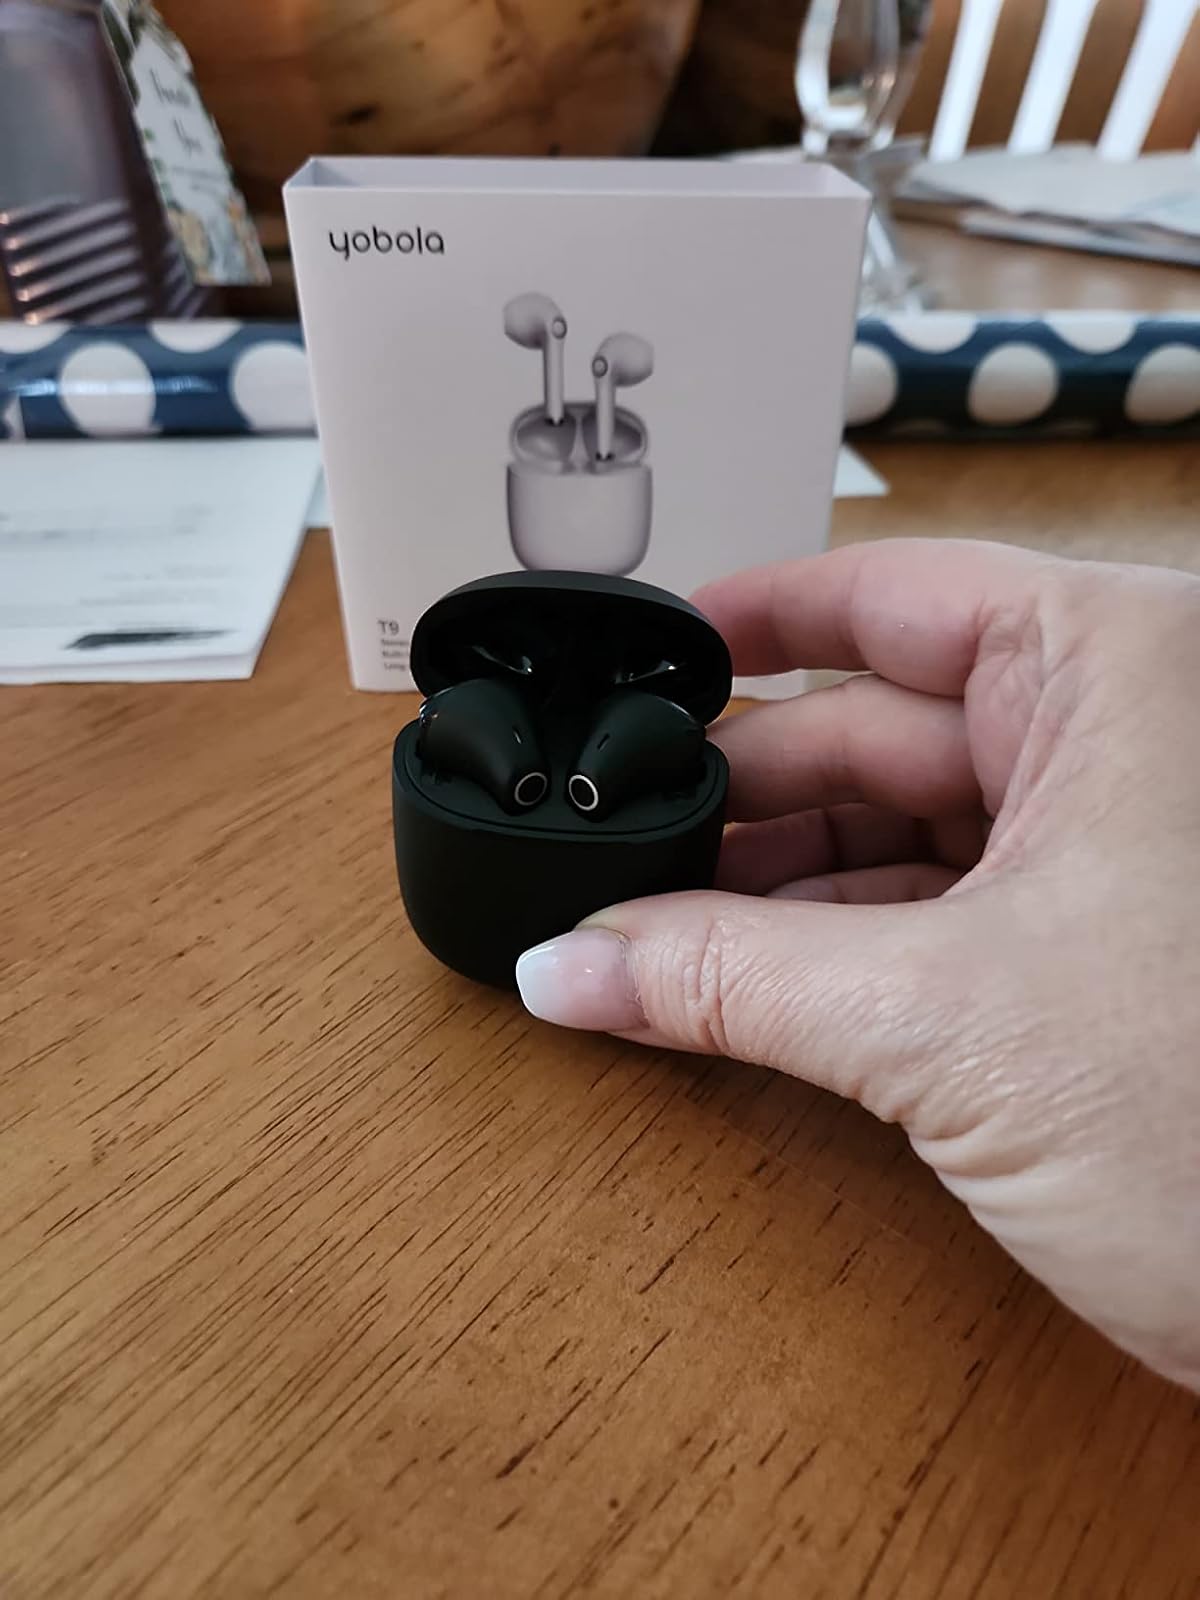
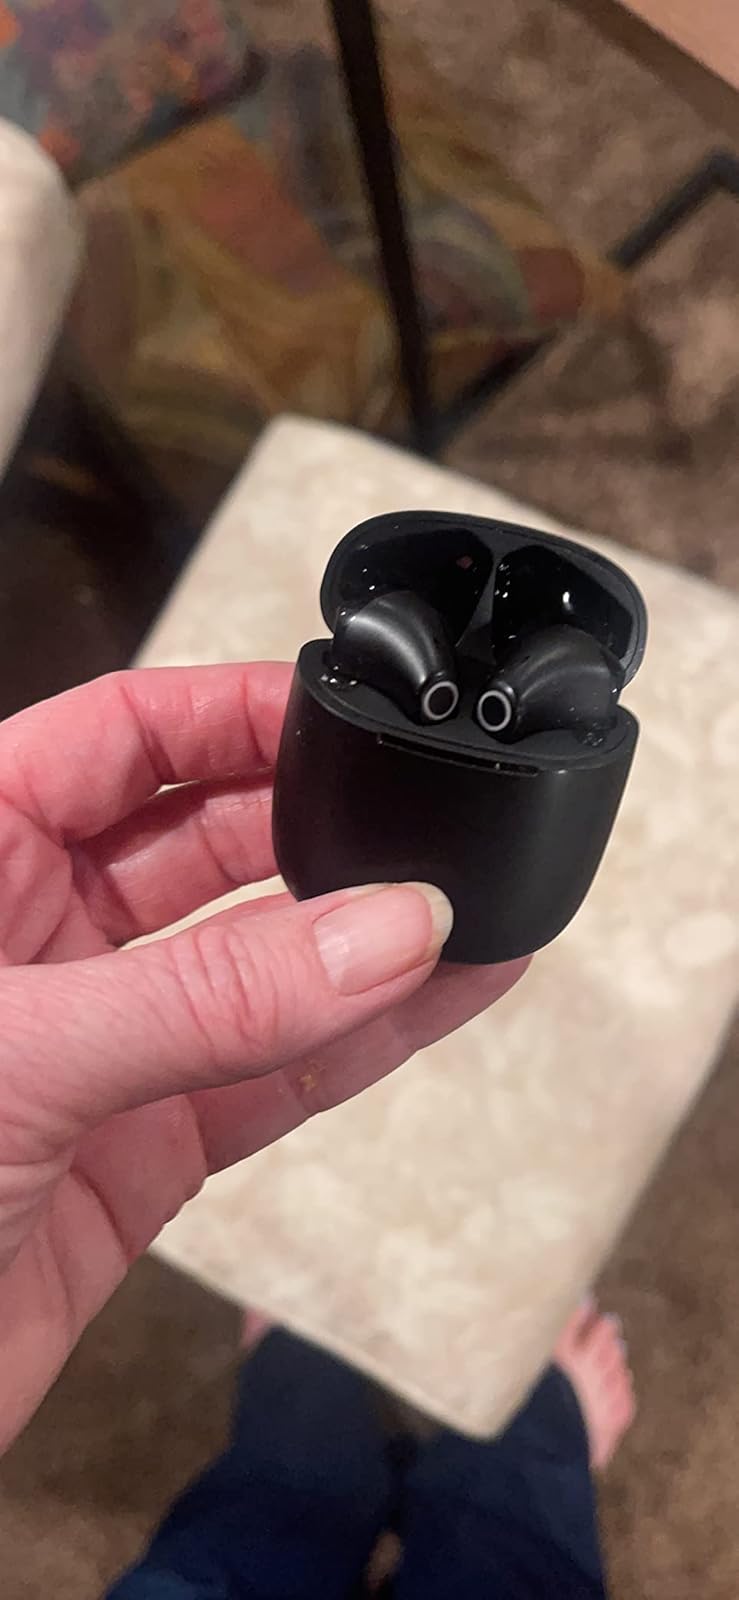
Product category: earbuds
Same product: yes